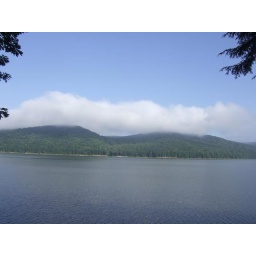
A cloud hovering right over the mountain in Kinzua.